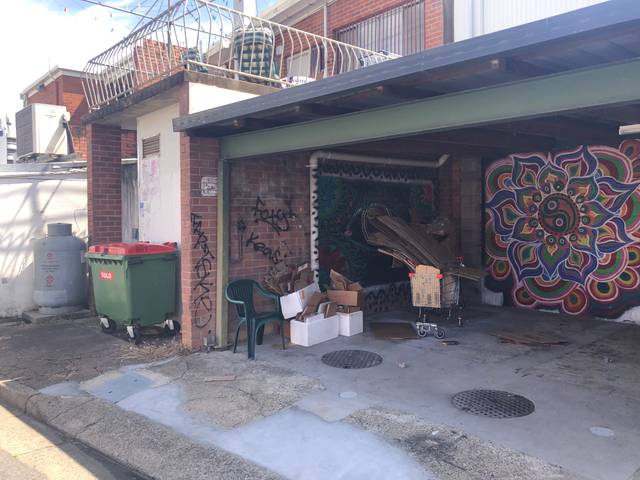
Region: Australia
Coordinates: -30.298, 153.114